Tron: Legacy

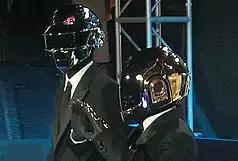
Two men wearing grey jumpsuits and robot helmets.

The French electronic duo Daft Punk composed the film score of "Tron: Legacy", which features over 30 tracks. The score was arranged and orchestrated by Joseph Trapanese. Jason Bentley served as the film's music supervisor. Director Joseph Kosinski referred to the score as a mixture of orchestral and electronic elements. An electronic music fan, Kosinski stated that to replicate the innovative electronic "Tron" score by Wendy Carlos "rather than going with a traditional film composer, I wanted to try something fresh and different," adding that "there was a lot of interest from different electronic bands that I follow to work on the film" but he eventually picked Daft Punk. Kosinski added that he knew the band was "more than just dance music guys" for side projects such as their film "Electroma". The duo were first contacted by producers in 2007, when "Tron: Legacy" was still in the early stages of production. Since they were touring at the time, producers were unsuccessful in contacting the group. They were again approached by Kosinski, eventually agreeing to take part in the film a year later. Kosinski added that Daft Punk were huge "Tron" fans, and that his meeting with them "was almost like they were interviewing me to make sure that I was going to hold up to the "Tron" legacy."